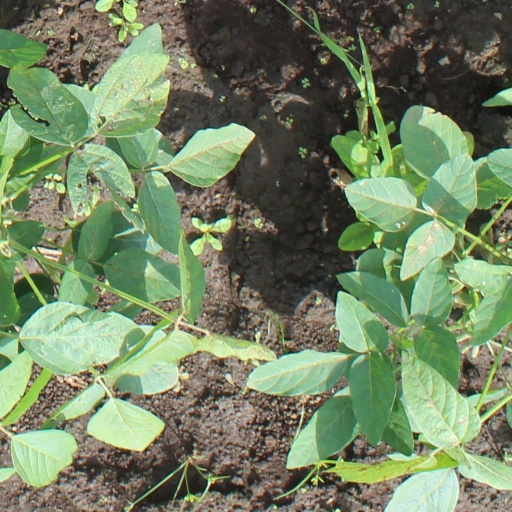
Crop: soybean